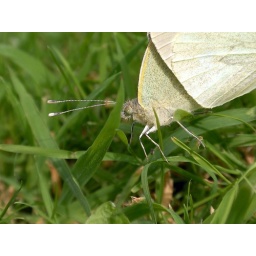
large white butterfly close in